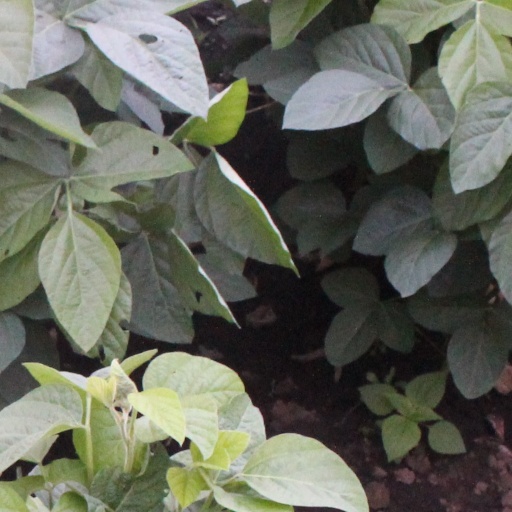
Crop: soybean